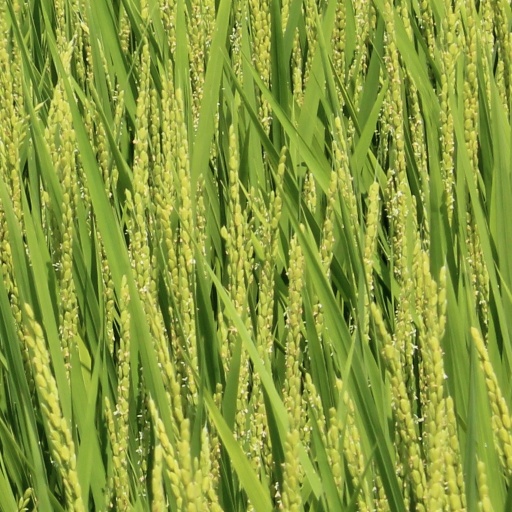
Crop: rice